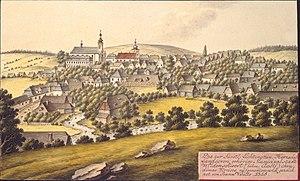
Ústí nad Orlicí est une ville de la région de Pardubice, en Tchéquie, et le chef-lieu du district d'Ústí nad Orlicí. Sa population s'élevait à 14 196 habitants en 2019.